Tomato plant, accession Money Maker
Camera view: tilt-top (135 deg); turntable rotation: 60 degrees
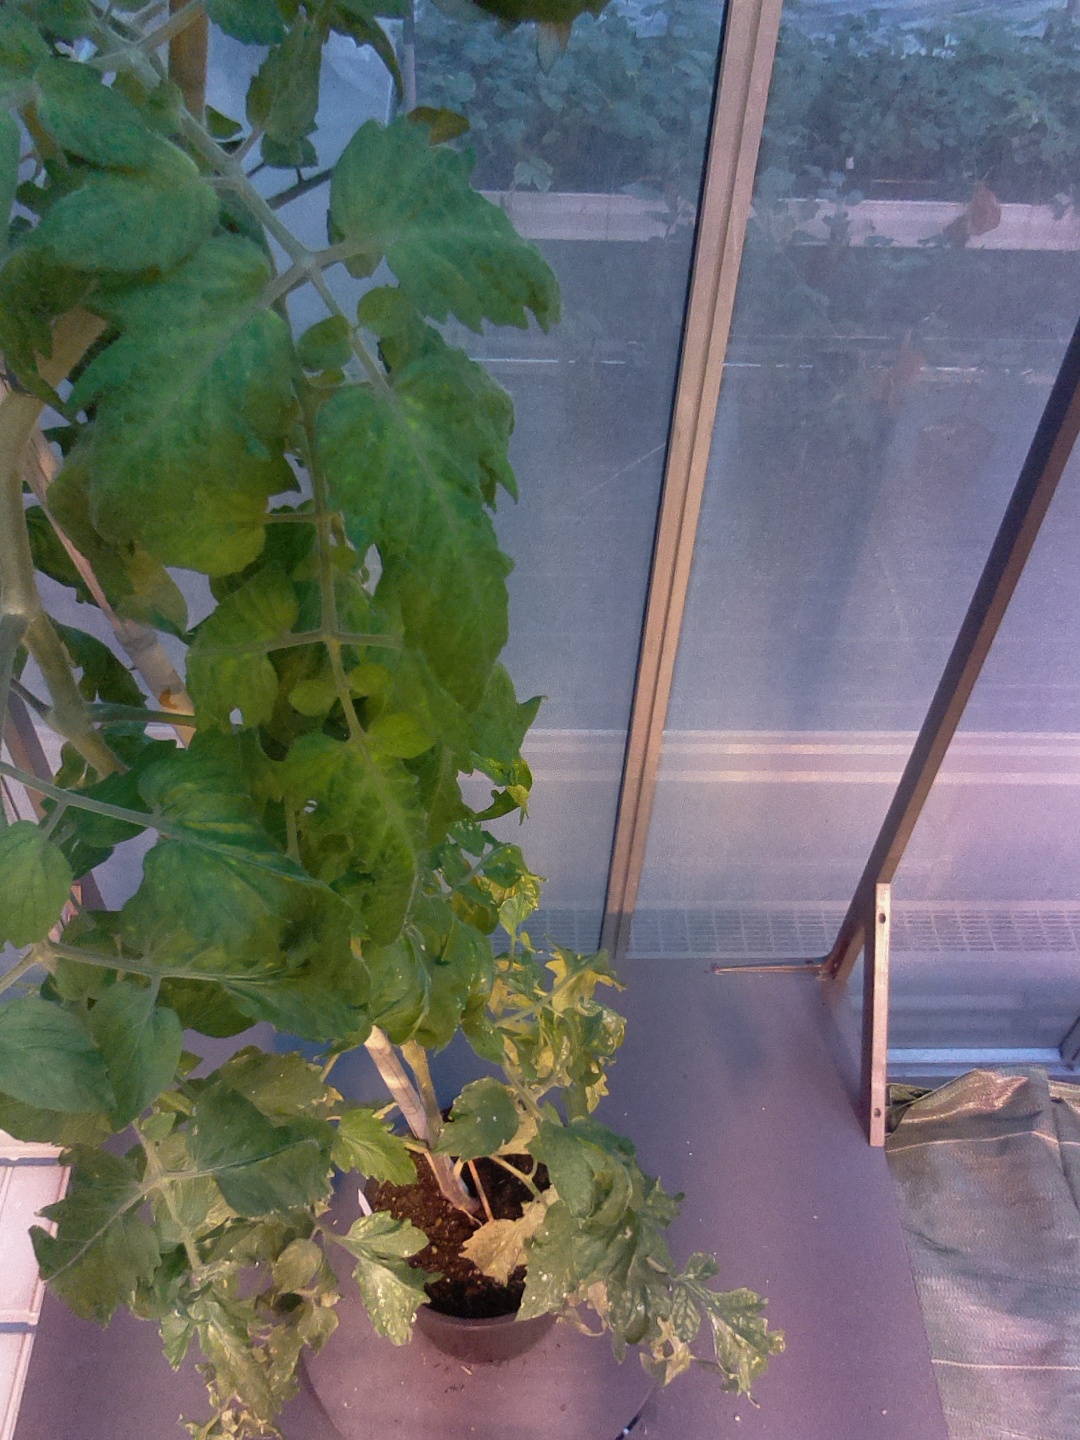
BBCH growth stage 71: 10%-20% of final fruit size